Salim Kara

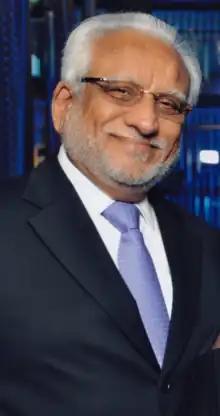

Salim G. Kara (born June 1, 1949) is an Indian-origin Tanzanian-born Canadian inventor, and Founder-CEO of Kara Technology, Inc., E-Stamp Corporation & and iMobile Payment. As well as the co-founder of myiStamp Inc. and Kara Vault, Inc. He is credited with creating digital postage and is known as its inventor. He holds over 90 patents, 44 of which were issued in the United States.